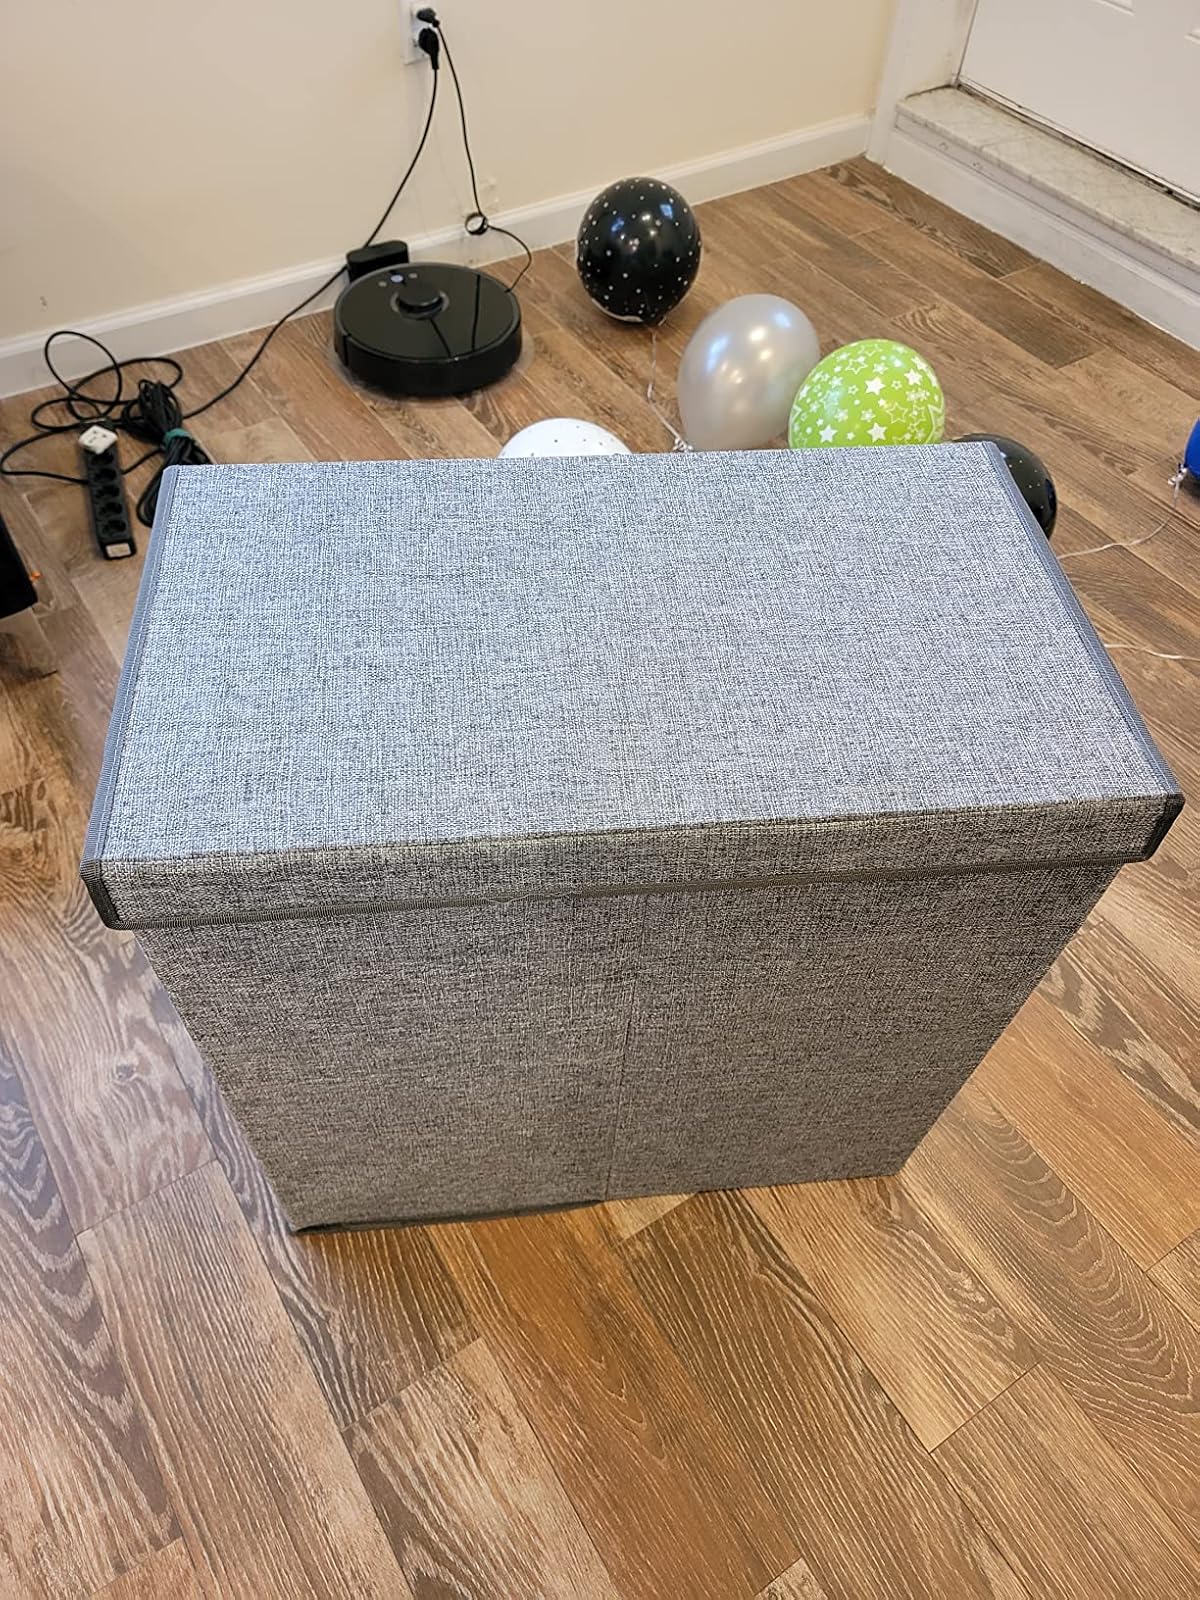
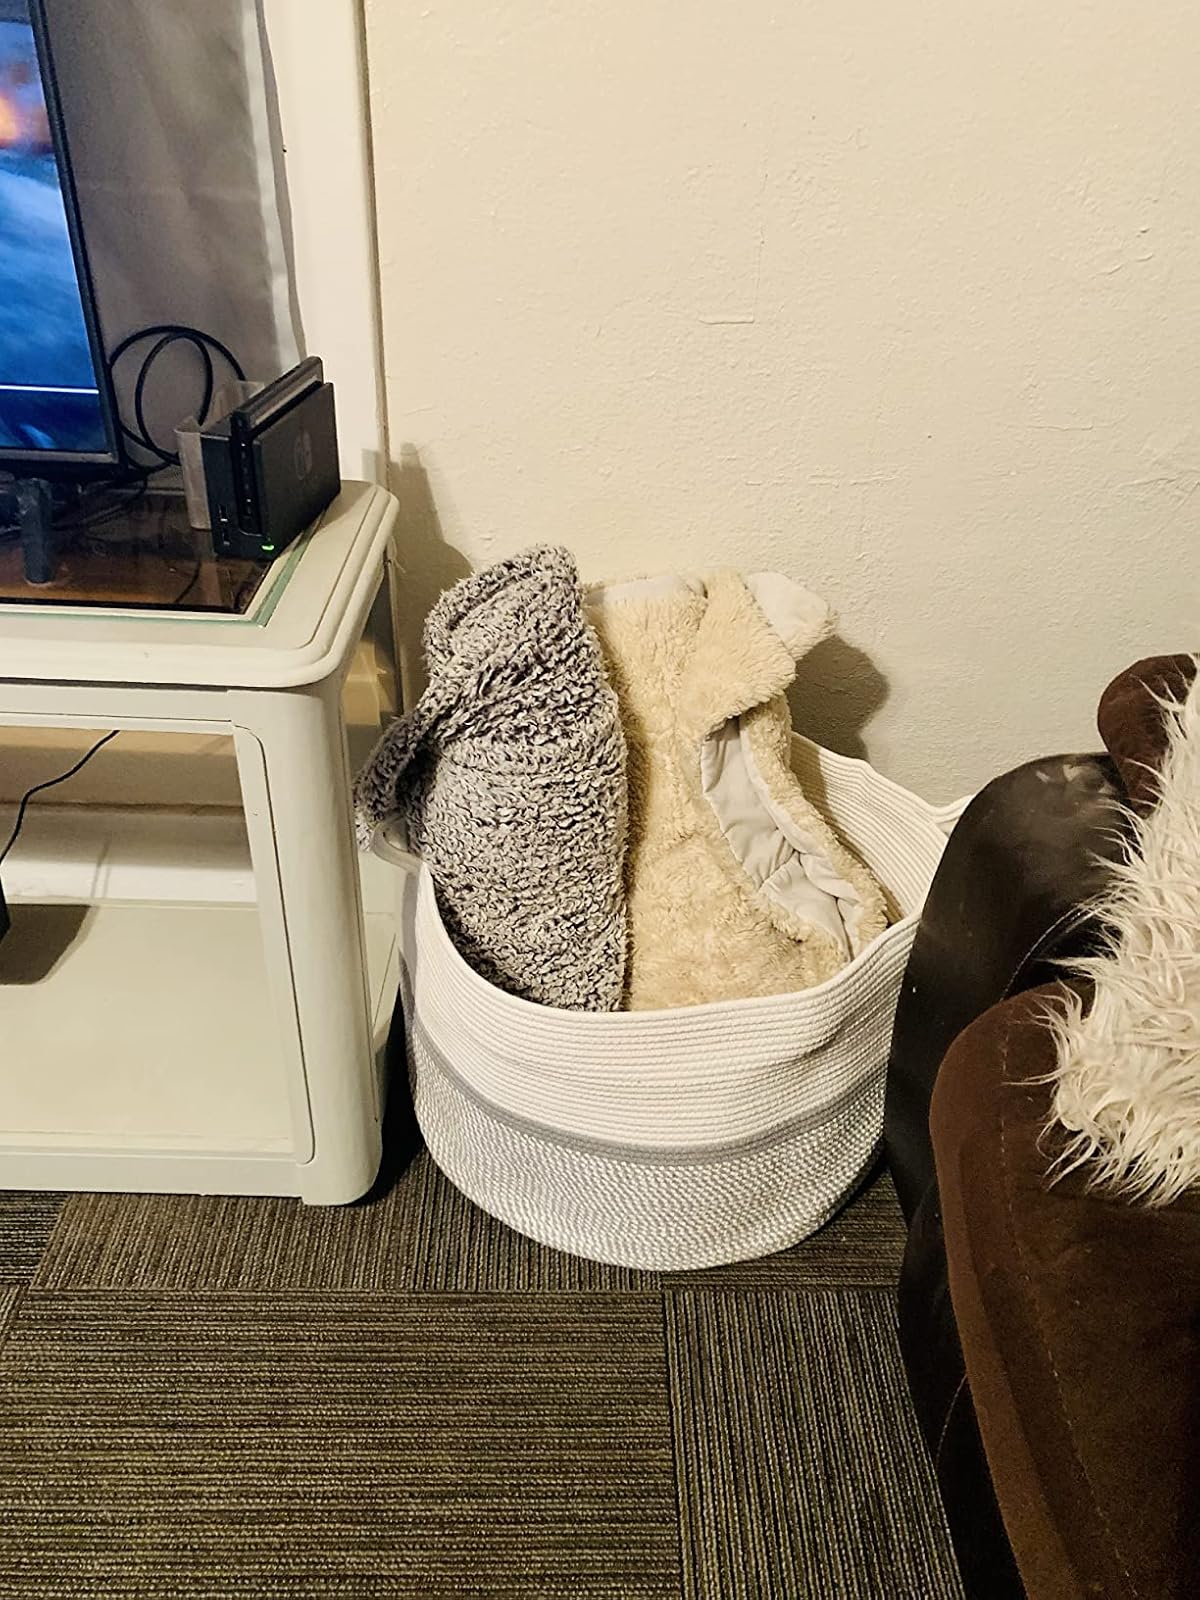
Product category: items_hamper
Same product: no